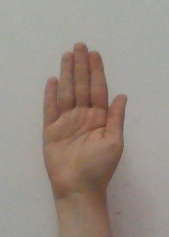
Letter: seen